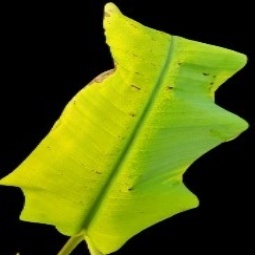
Label: Sulphur